Sarah Dixon (sternwheeler)

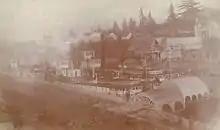
"Sarah Dixon" (left) and "Harvest Queen" (right) in the newly-opened Cascade Locks, November 1896.

At 10:00 p.m. on Tuesday, December 18, 1900, "Sarah Dixon" departed Portland bound for Stella, Washington to pick up a tow of boom sticks. At about 5:00 a.m. the next day, while proceeding downriver on the Columbia, "Sarah Dixon" struck the jetty opposite to Mount Coffin (near present-day Longview, Washington), sustaining a large hole in the bow.